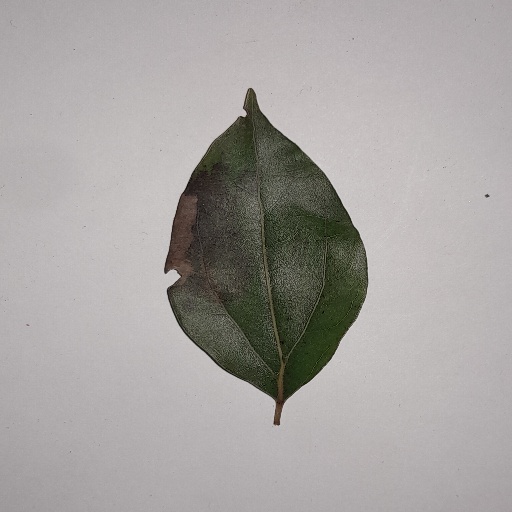
Species: Camphor
Leaf condition: Bacterial Spot